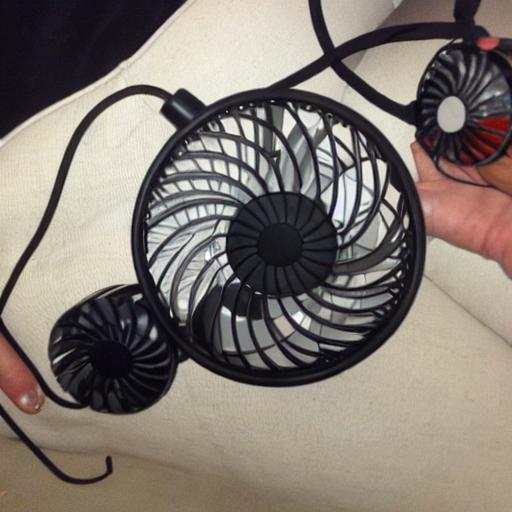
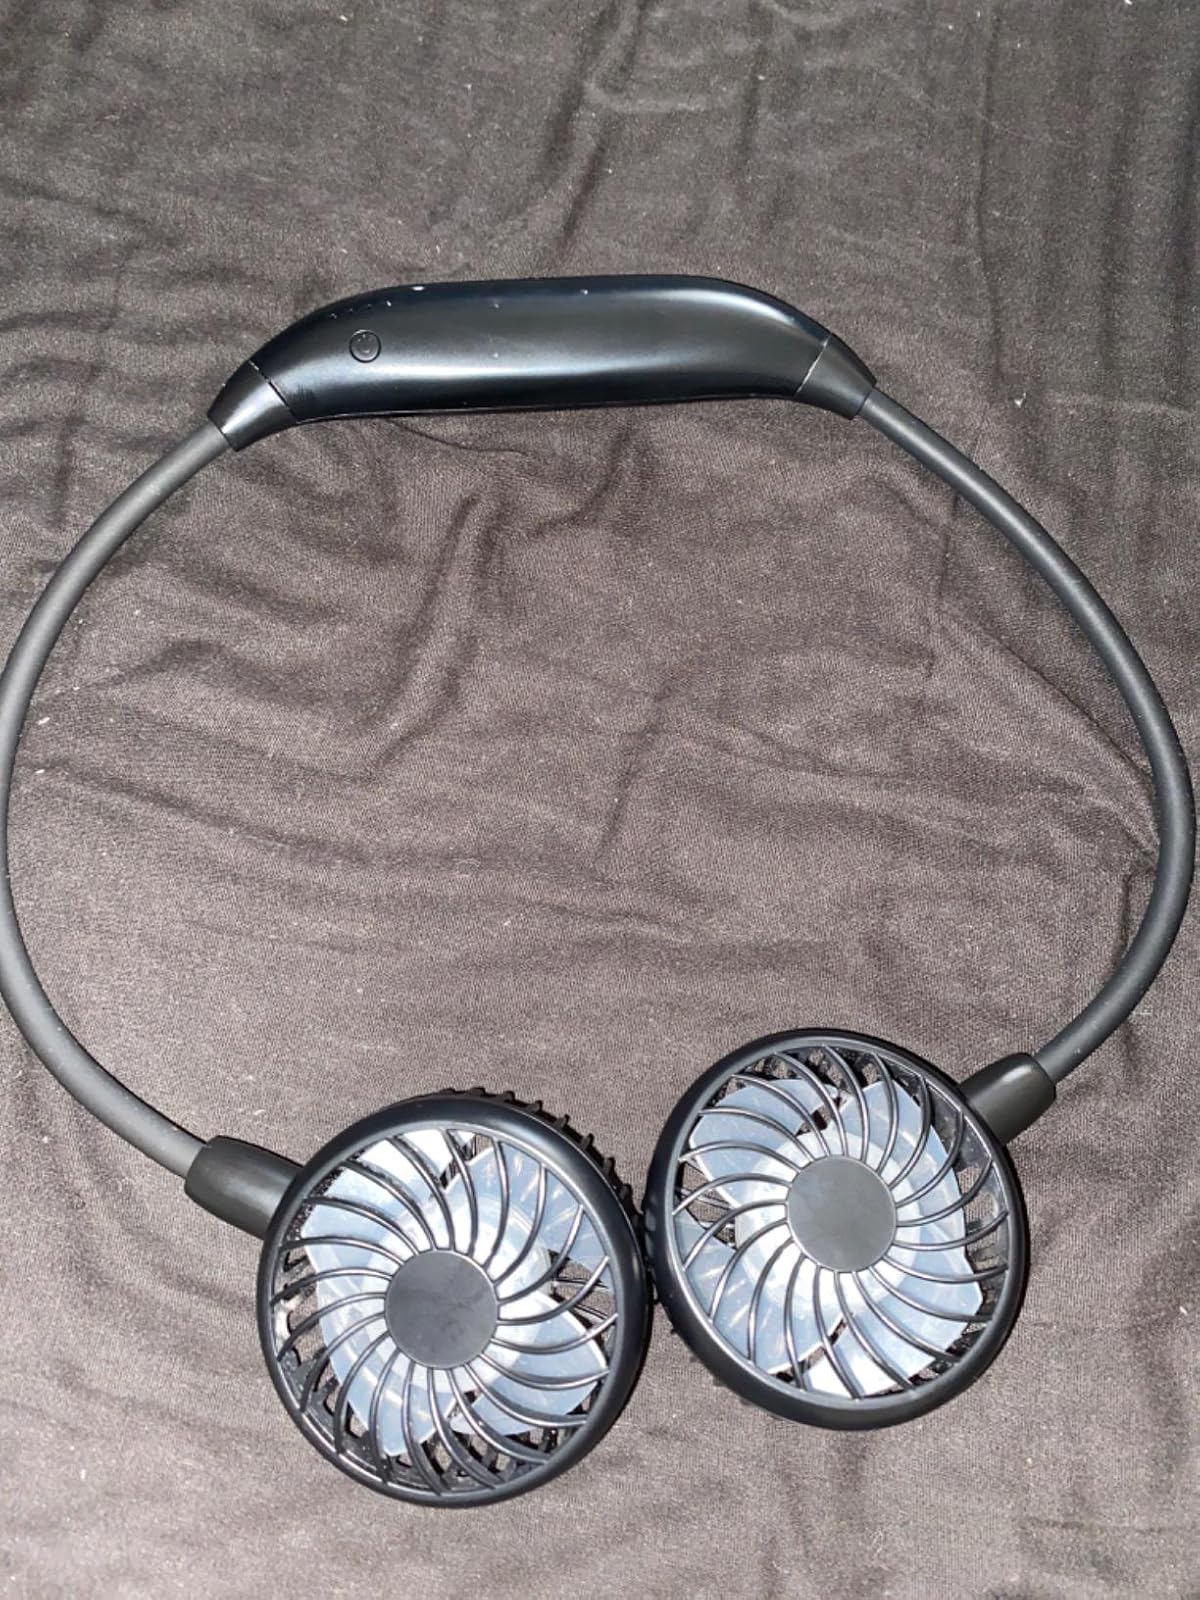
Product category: fan
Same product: no